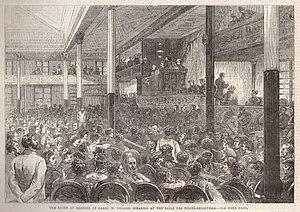
Félix Ducasse s'exprimant à la tribune d'une réunion publique salle des Folies-Belleville
Pierre-Félix Ducassé, dit Félix Ducasse, né le 23 septembre 1844 à Saverdun en Ariège et mort le 18 janvier 1904 à Camarès dans l'Aveyron, est un journaliste, orateur populaire des réunions publiques sous la fin du Second Empire, écrivain, capitaine d'État-major de la Garde nationale et protagoniste de la Commune révolutionnaire éphémère de Toulouse.
Les Folies-Belleville est une ancienne salle de cabaret, réunions publiques, café-théâtre, music-hall et cinéma au 8, rue de Belleville, dans le quartier de Belleville à Paris.